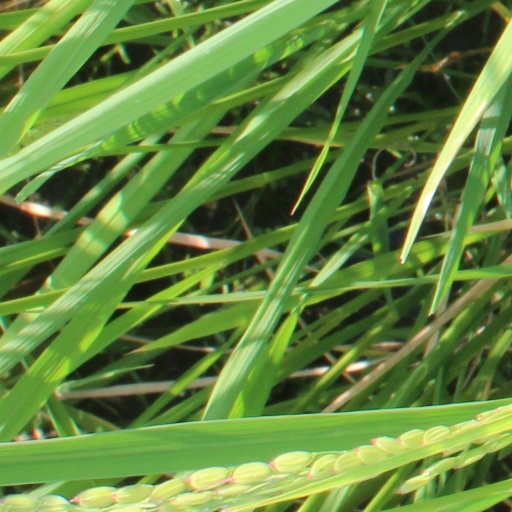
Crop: rice